Illuminati Hotties

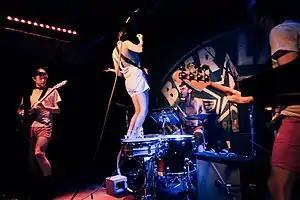
Illuminati Hotties performing at SXSW in 2019

Illuminati Hotties are an American indie rock band from Los Angeles, California, created and fronted by producer, mixer, and audio engineer Sarah Tudzin.